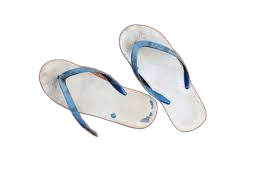
Waste category: shoes